George L. Fox (chaplain)

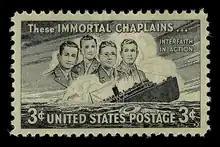
Four Chaplains stamp, 1948

The four chaplains were each awarded the Distinguished Service Cross and Purple Heart medals, receiving national acclaim for their courage and self-sacrifice. A chapel in their honor was dedicated on February 3, 1951, by President Harry S. Truman at Grace Baptist Church of Philadelphia. The Four Chaplains' Medal was established by act of Congress on July 14, 1960, and was presented posthumously to their next of kin by Secretary of the Army Wilber M. Brucker in 1961.